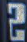
Number: 2